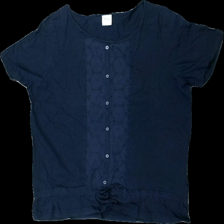
View: front
Type: T-shirt
Category: Ladies
Brand: Not in the list
Brand text on label: florie
Colors: Blue
Material: 100% cotton
Cut: Regular
Size: XL
Season: All
Holes: Major
Damage: hål söm
Damage location: bottom center
Price range: <50
Recommended usage: Export
Description: blå t-shirt med hål i söm